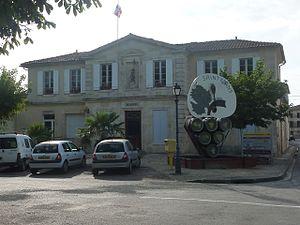
Saint-Yzans-de-Médoc, Gironde , mairie
Saint-Yzans-de-Médoc est une commune du Sud-Ouest de la France, dans le département de la Gironde.